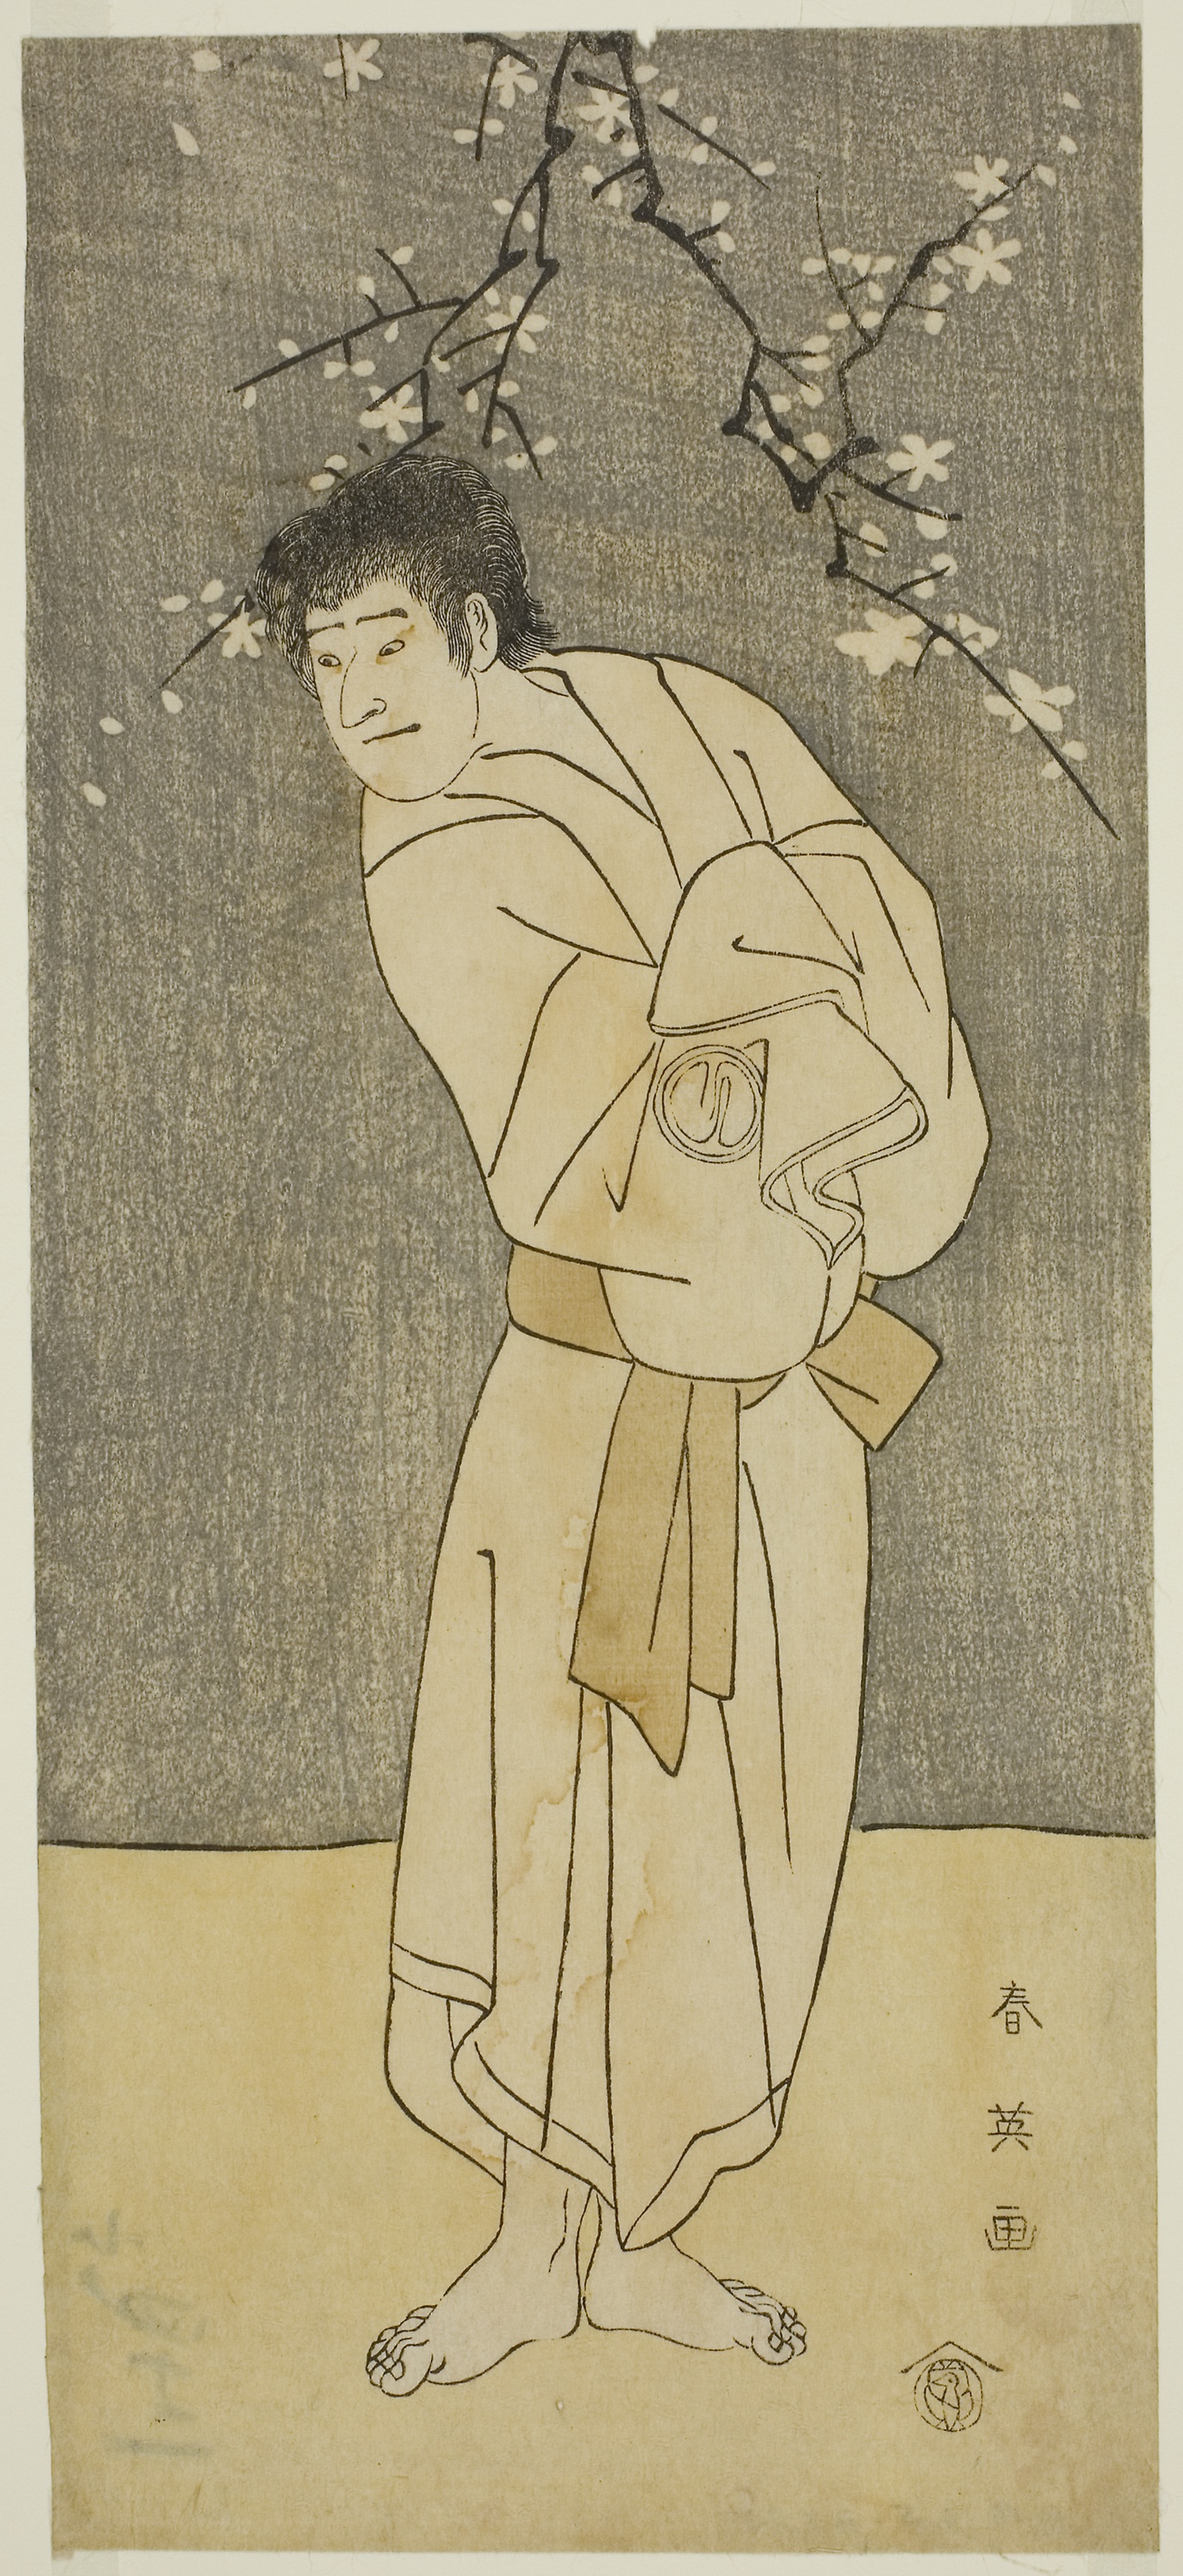
art, illustration, drawing